Hamilton Reed

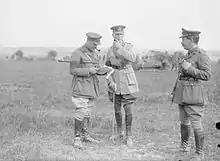
Group portrait including Reed (centre)

Major General Hamilton Lyster Reed, , (23 May 1869 – 7 March 1931) was an Irish British Army officer, and recipient of the Victoria Cross, the highest and most prestigious award for gallantry in the face of the enemy that can be awarded to British and Commonwealth forces.